Great Ming Treasure Note

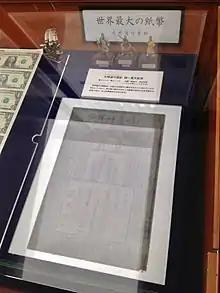
A Da-Ming Tongxing Baochao (大明通行寳鈔) banknote on display at the Bank of Tokyo-Mitsubishi UFJ Money Museum in Nagoya, Japan. Note its size compared to modern US dollar banknotes.

During the early 20th century two discoveries were made where a large number of 1 "guàn" Great Ming Treasure Note banknotes were uncovered, the first of these discoveries occurred in the year 1900 when foreign forces occupied the capital city of Beijing in response to the Boxer Rebellion. During the occupation a number of European soldiers of the Eight-Nation Alliance had overthrown a sacred image of Gautama Buddha in the Summer Palace which uncovered a large number of gold and silver ingots alongside various gems and jewelry and a bundle of 1 "guàn" Great Ming Treasure Note banknotes, as these European soldiers were happy with the gems and precious metals they acquired they handed the bundle of banknotes to US Army Surgeon Major Louis Livingston Seaman, who was a bystander and only unofficially present. Louis Seaman gave the bundle of banknotes to the museum of St. John's College in the city of Shanghai. One of these banknotes was reproduced as a lithographic facsimile in the book "The Trade and Administration of the Chinese Empire" written by Hosea Ballou Morse. Another batch of 1 "guàn" banknotes was discovered when sometime in the year 1936 one of the walls surrounding the city of Beijing was torn down. When the labourers got to the huge gate in the wall, they uncovered a large bale of 1 "guàn" Great Ming Treasure Note banknotes which was buried in the wall itself. After the labourers removed the soiled and damaged notes, they started selling the banknotes to bystanders standing around them. The labourers only sold them for a few copper coins each which would only amount to a couple of cents in American currency at the time. One of the bystandards who purchased one of these Great Ming Treasure Note notes was Luther Carrington Goodrich of the Yenching University who purchased two specimens for only a couple of coppers who later gave it to his friend Reverend Ballou who wrote about the account. Due to these circumstances it's relatively easy for modern collectors of banknotes and paper money to acquire the 1 "guàn" banknotes which are the only pre-Qing Chinese banknotes available on the market.